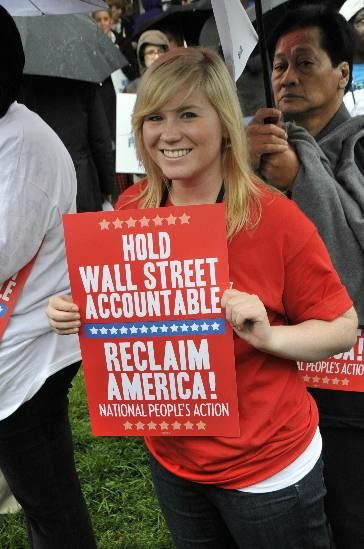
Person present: Yes